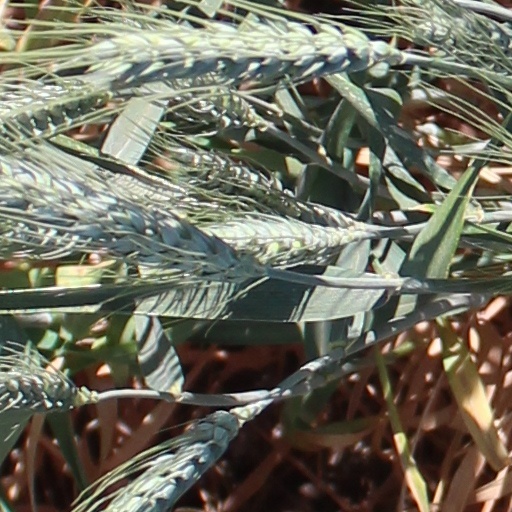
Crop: wheat